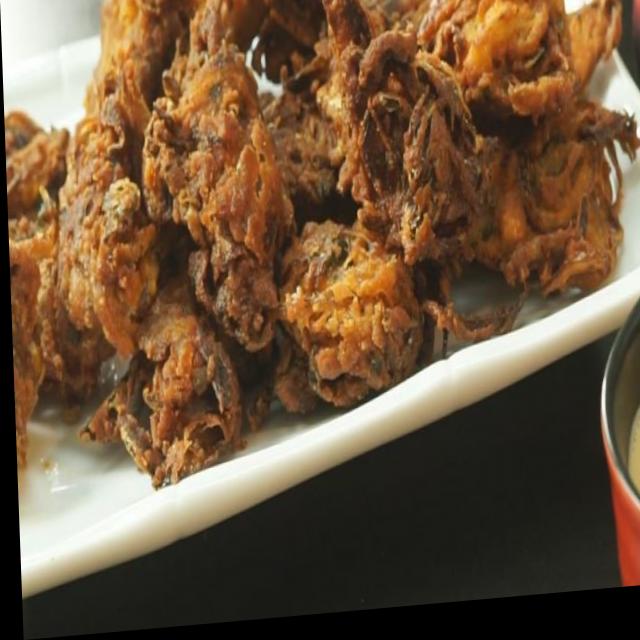
Dish: chai